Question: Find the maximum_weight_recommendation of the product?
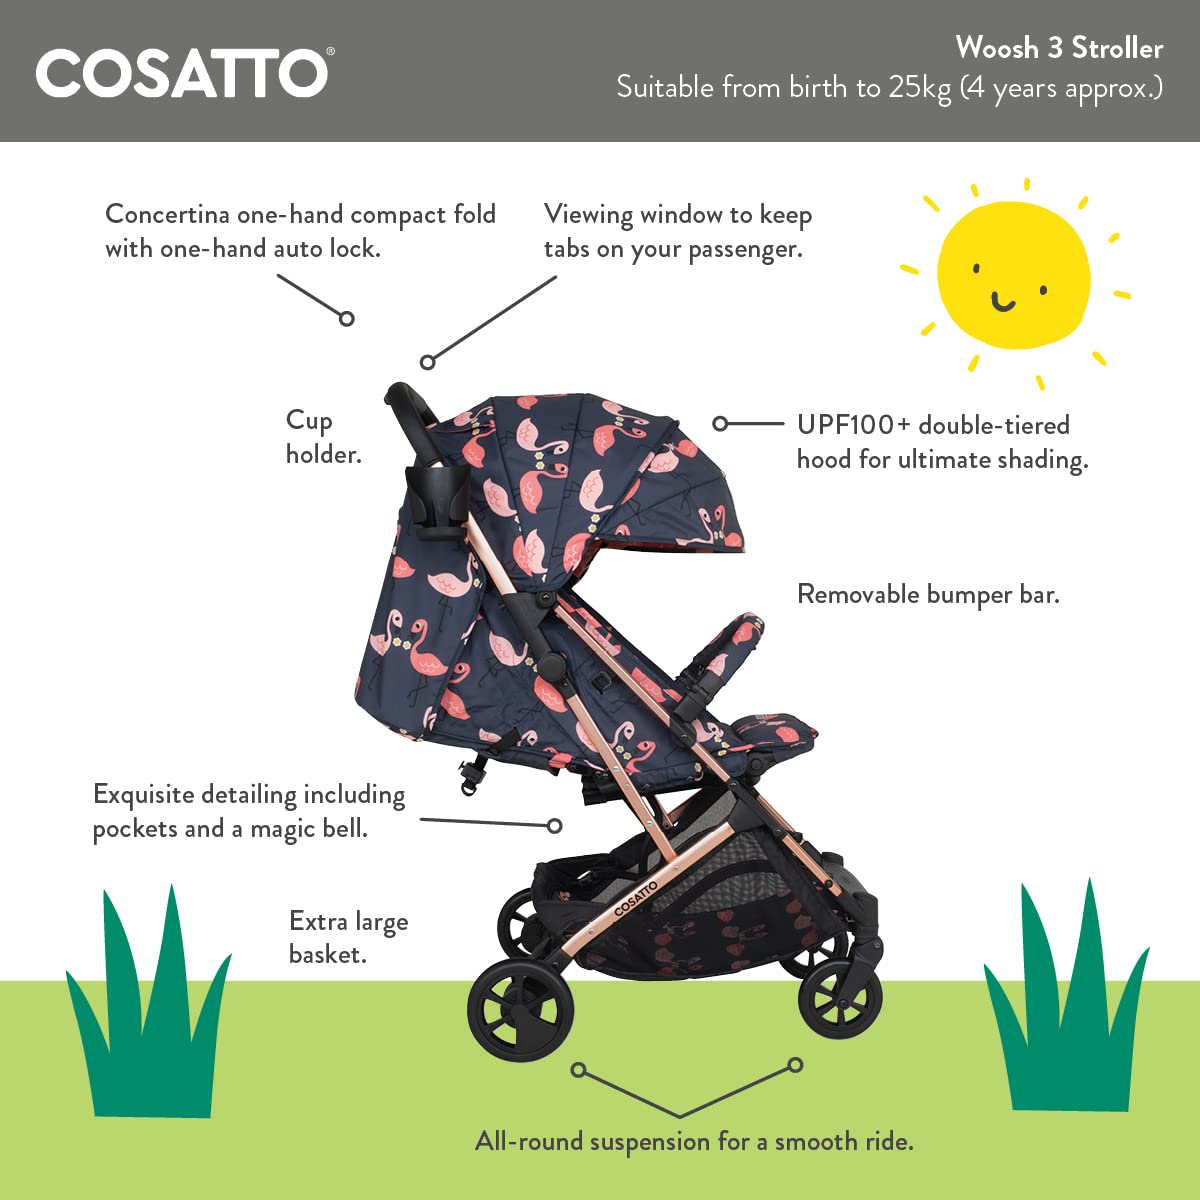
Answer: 25 kilogram